Barbarian

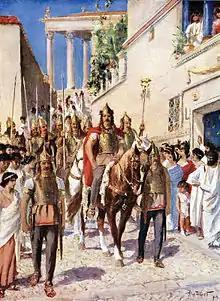
20th-century painting of Alaric I, leader of the Visigoths 395–410, entering Athens after capturing the city in 395

Greek attitudes towards "barbarians" developed in parallel with the growth of chattel slavery – especially in Athens. Although the enslavement of Greeks for non-payment of debts continued in most Greek states, Athens banned this practice under Solon in the early 6th century BC. Under the Athenian democracy established ca. 508 BC, slavery came into use on a scale never before seen among the Greeks. Massive concentrations of slaves worked under especially brutal conditions in the silver mines at Laureion in south-eastern Attica after the discovery of a major vein of silver-bearing ore there in 483 BC, while the phenomenon of skilled slave craftsmen producing manufactured goods in small factories and workshops became increasingly common.